Question: Please indicate a possible affordance area of cup that can be used for containing
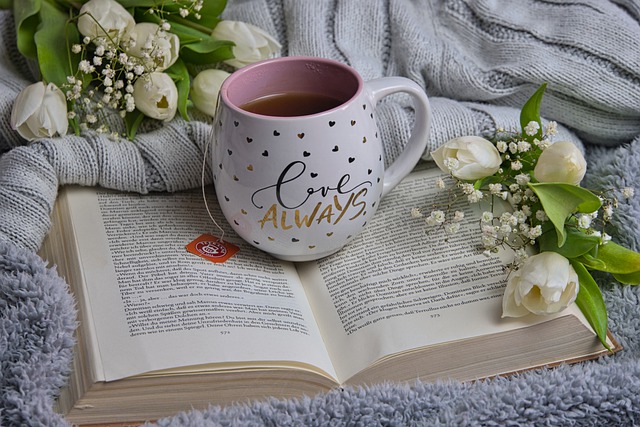
Answer: [210.5, 56.5, 386.5, 160.5]